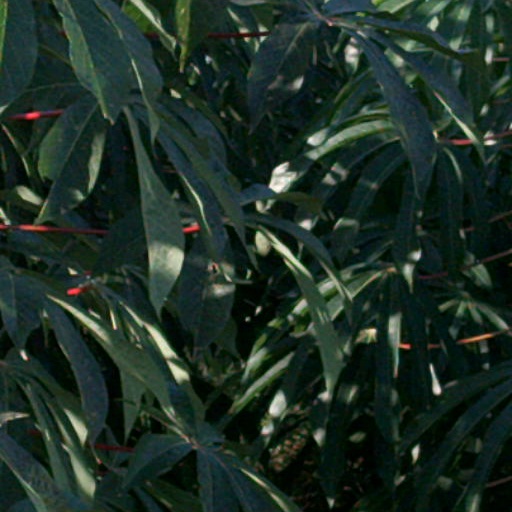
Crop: cassava